2006 Paradise Jam

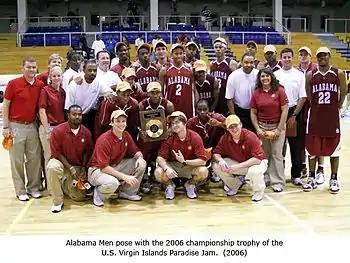
Alabama team photo 2006,Paradise Jam Tournament winner

Alabama faced Middle Tennessee in the first contest. Jermareo Davidson, the starting center for Alabama, was not with the team, due to the death of his girlfriend the prior week. Despite missing one of their top players, the Crimson Tide won 71–62. After a day off, Alabama faced Iowa. Alabama had only a one-point lead at halftime, but out scored Iowa by eleven in the second half to win 72–60. That win placed the Crimson Tide in the Championship game against Xavier, who had defeated Charleston and Villanova to also reach the finals. The game started as a repeat of the Alabama game against Iowa, with exactly the same halftime score of 32–31, Alabama outscored Xavier in the second half of the championship game and won 63–56. Alabama's Alonzo Gee was awarded Tournament MVP.